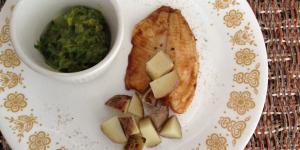
bacalao en salsa verde con patatas